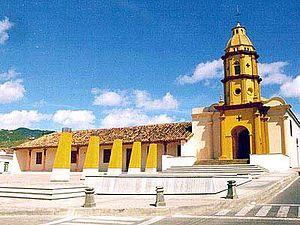
La Convention d'Ocaña est une assemblée constituante de la Grande Colombie qui s'est réunie dans la ville d'Ocaña, en Colombie, entre le 9 avril et le 10 juin 1828. Son objectif était de réformer la constitution de Cúcuta afin de résoudre les problèmes survenus durant la première république de Colombie.